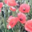
Label: poppy